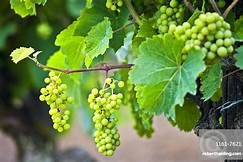
Label: grape